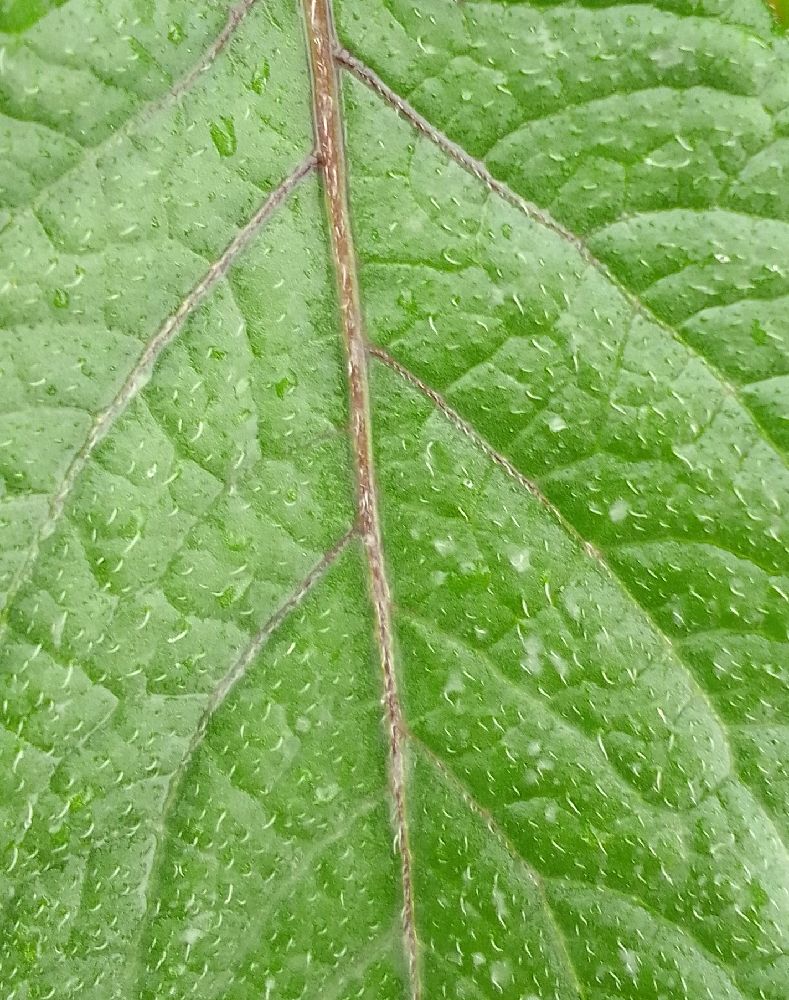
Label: Healthy